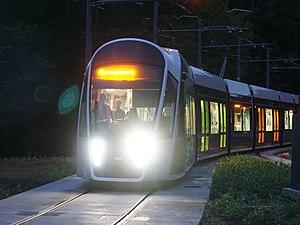
Luxembourg, essais techniques nocturnes. Sortie du CRM